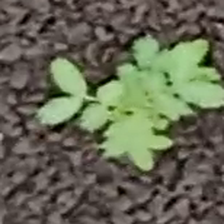
Weed species: Dwarf_cassia_(Chamaecrista pumila)